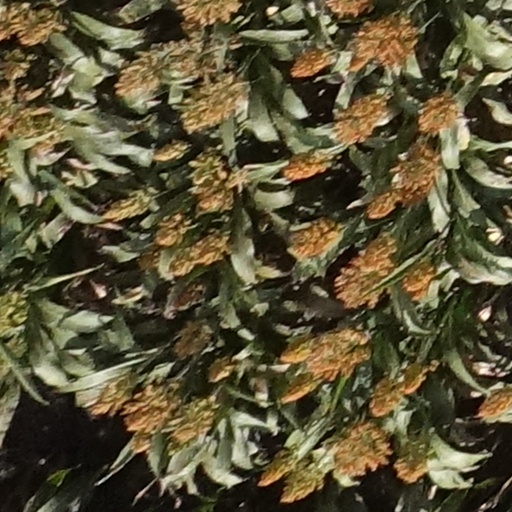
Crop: sorghum